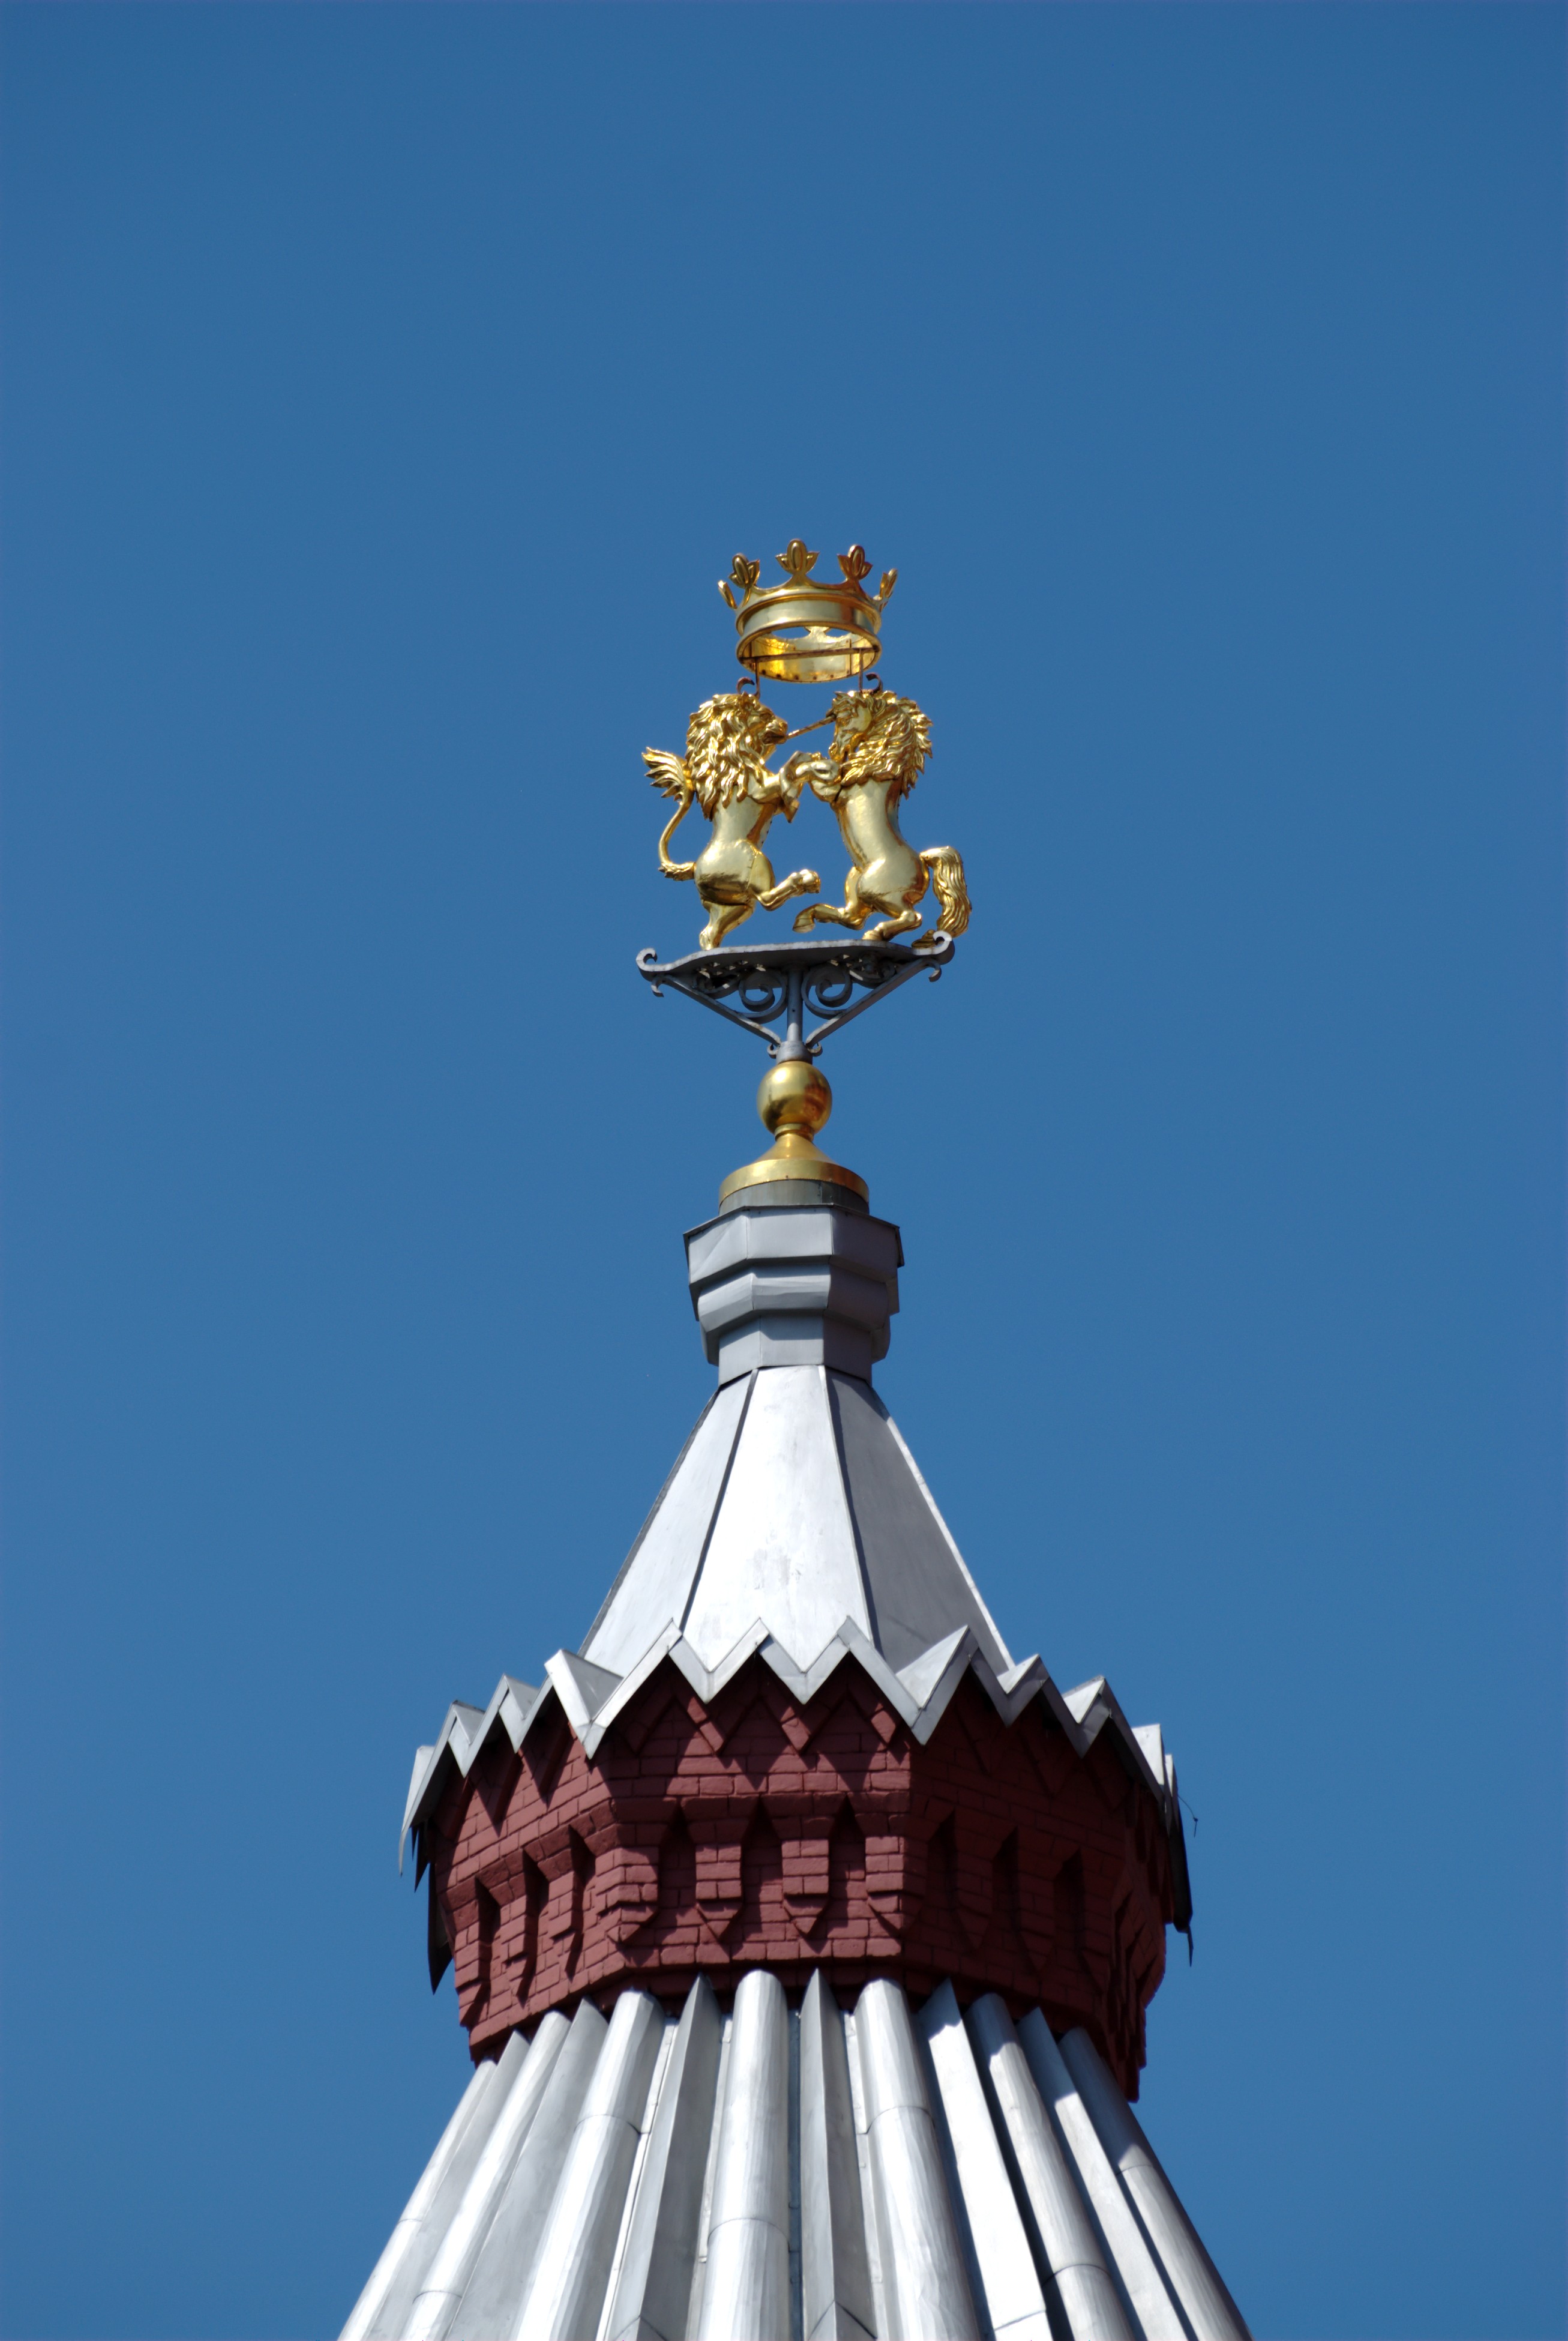
city, cityscape, statue, tower, landmark, street light, nikon, lighting, lion, spire, steeple, moscow, russia, d80, cityscapes, moskau, nikond80, moscou